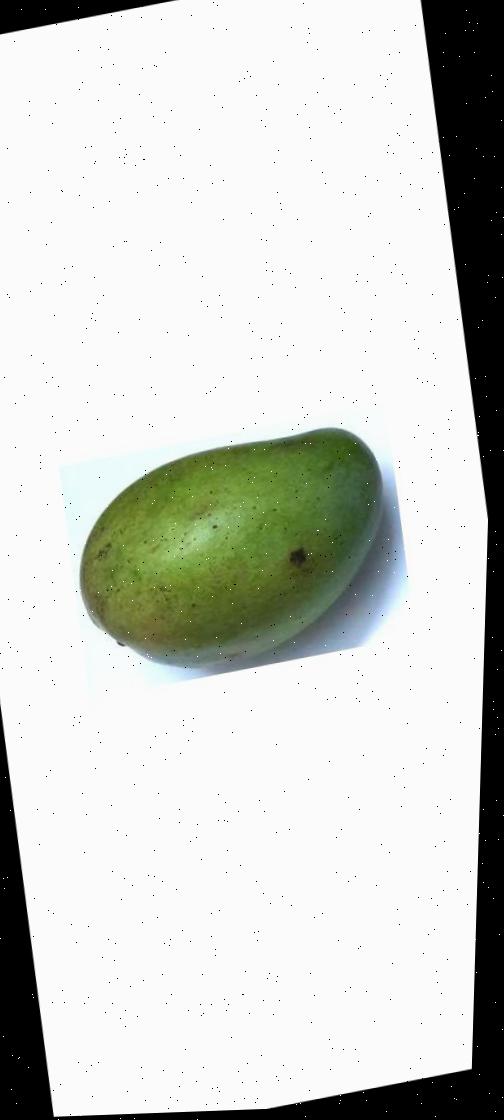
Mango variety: Rupali